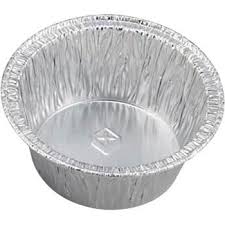
Waste category: metal